Lipocalin

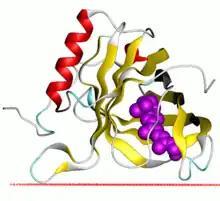
Retinol-binding protein in a calculated membrane-bound state of the protein

The lipocalins are a family of proteins which transport small hydrophobic molecules such as steroids, bilins, retinoids, and lipids, and most lipocalins are also able to bind to complexed iron (via siderophores or flavonoids) as well as heme. They share limited regions of sequence homology and a common tertiary structure architecture. This is an eight stranded antiparallel beta barrel with a repeated + 1 topology enclosing an internal ligand binding site.